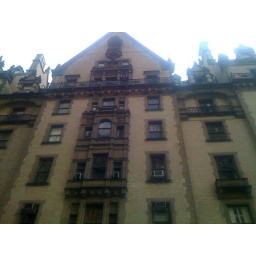
building wear john lennon lived and was shot. (fun fact) his wife still lives in the third floor room